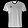
Label: T - shirt / top